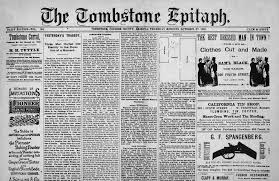
Label: paper